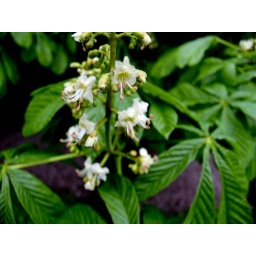
horsechestnut tree in flower